Pictorial map

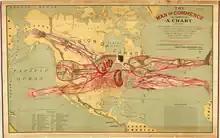
"The Man of Commerce", 1889, Rand McNally and Company

A type of pictorial maps are maps that use anthropomorphic images. Anthropomorphic maps date back to when Sebastian Münster used a queen to depict Europe in 1570. The map, "The Man of Commerce," by Augustus F. McKay is the earliest anthropomorphic map known of in the United States, created in 1889.